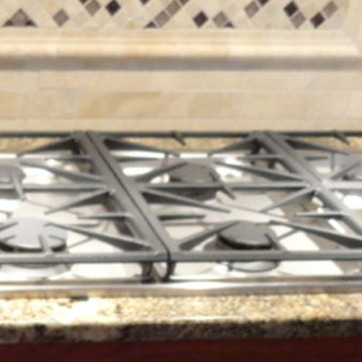
Material: metal